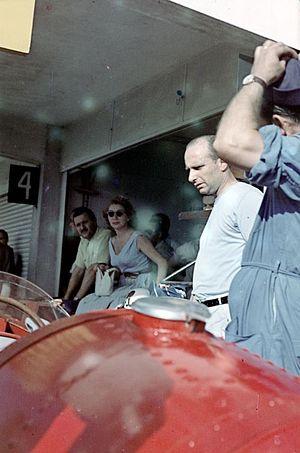
Le Grand Prix de Monaco 1957, disputé sur le circuit de Monaco le 19 mai 1957, est la cinquante-huitième épreuve du championnat du monde de Formule 1 courue depuis 1950 et la seconde manche du championnat 1957.
Le Grand Prix de France 1957, disputé sur le circuit de Rouen-les-Essarts le 7 juillet 1957, est la soixantième épreuve du championnat du monde de Formule 1 courue depuis 1950 et la quatrième manche du championnat 1957.